Gilula's lines

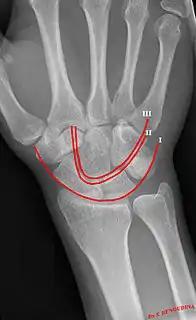
Gilula carpal arcs.

Gilula's lines are three arcs drawn on an AP radiograph of the wrist used to assess the alignment of the carpal bones.